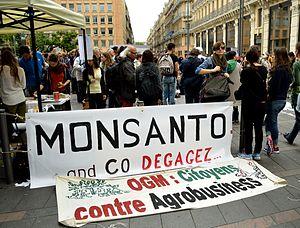
Rassemblement toulousain contre Monsanto.